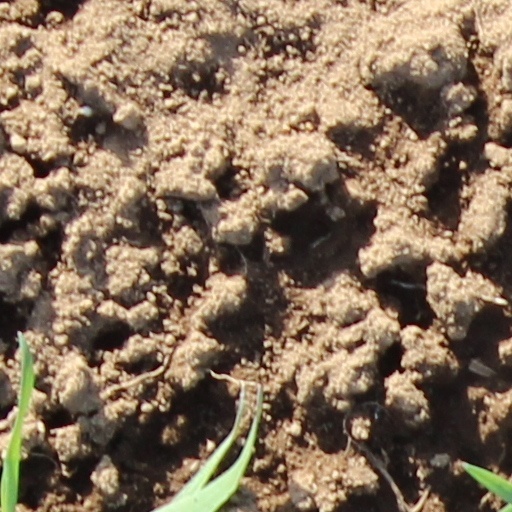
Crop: wheat